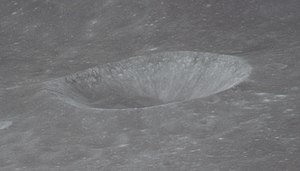
Geissler (månekrater)
Geissler er et lille nedslagskrater på Månen. Det befinder sig på Månens forside og er opkaldt efter den tyske fysiker Heinrich Geissler.